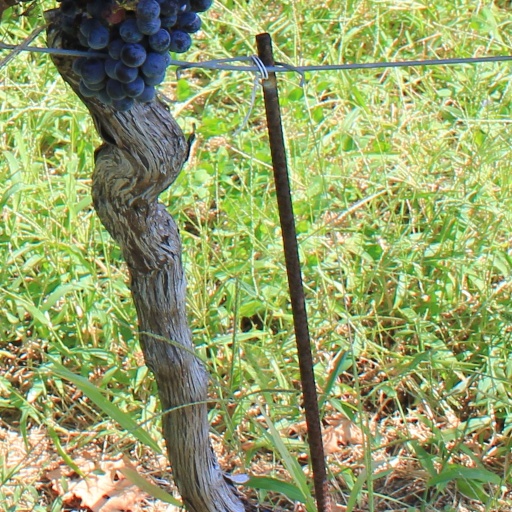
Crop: grape